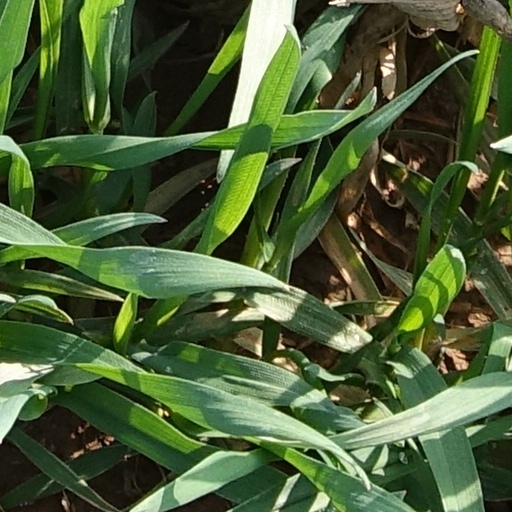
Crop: wheat